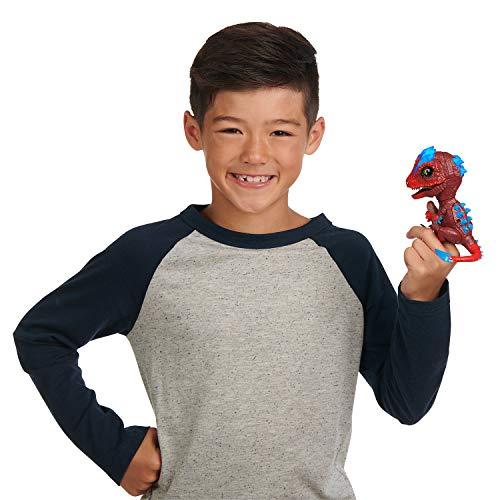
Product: WowWee Untamed Radioactive Raptor - Gamma (Red) - Interactive Toy
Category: Toys & Games | Kids' Electronics | Electronic Pets
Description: These Radioactive Dino’s have horns that glow and their inside's light up.
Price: $10.03
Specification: ProductDimensions:4.3x2.4x5.1inches|ItemWeight:7.4ounces|ShippingWeight:7.4ounces(Viewshippingratesandpolicies)|ASIN:B07NDZR67T|Itemmodelnumber:3977|Manufacturerrecommendedage:5-15years|Batteries:4LR44batteriesrequired.(included)